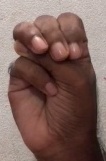
ASL sign: M